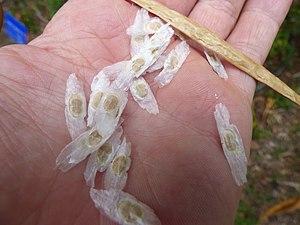
Tecoma stans, communément appelé Bois pissenlit, Bois Caraïbes ou Trompette d'or, est une espèce d'arbuste tropical de la famille des Bignoniaceae.